Almoravid dynasty

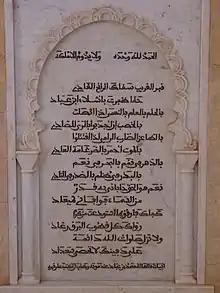
A plaque at the burial place of the Poet King Al-Mu'tamid ibn Abbad, interred 1095 in Aghmat, Morocco.

The Almoravid minbars—such as the minbar of the Grand Mosque of Marrakesh commissioned by Sultan Ali ibn Yusuf (1137), or the minbar for the University of al-Qarawiyyin (1144)—expressed the Almoravids' Maliki legitimacy, their "inheritance of the Umayyad imperial role", and the extension of that imperial power into the Maghreb. Both minbars are exceptional works of marquetry and woodcarving, decorated with geometric compositions, inlaid materials, and arabesque reliefs.